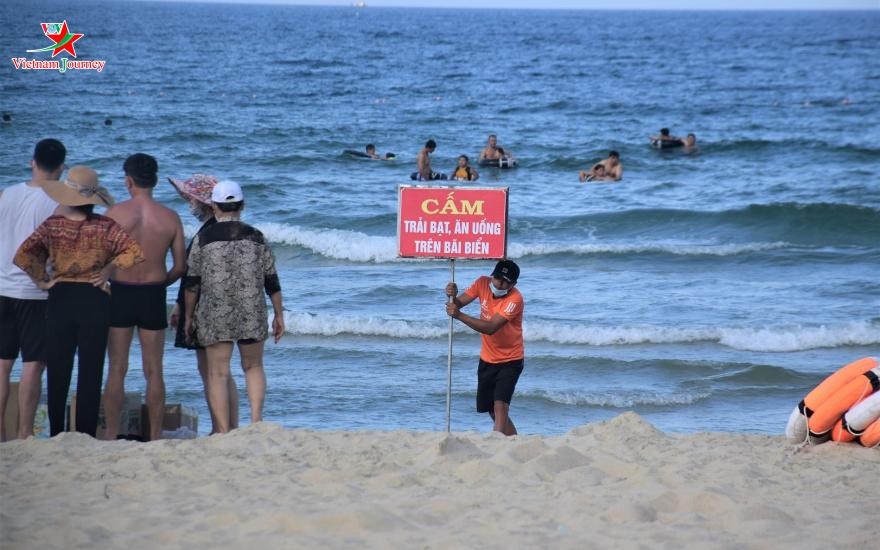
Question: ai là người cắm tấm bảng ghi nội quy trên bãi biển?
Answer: người đàn ông mặc áo cam